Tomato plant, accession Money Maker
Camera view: vertical (180 deg); turntable rotation: 240 degrees
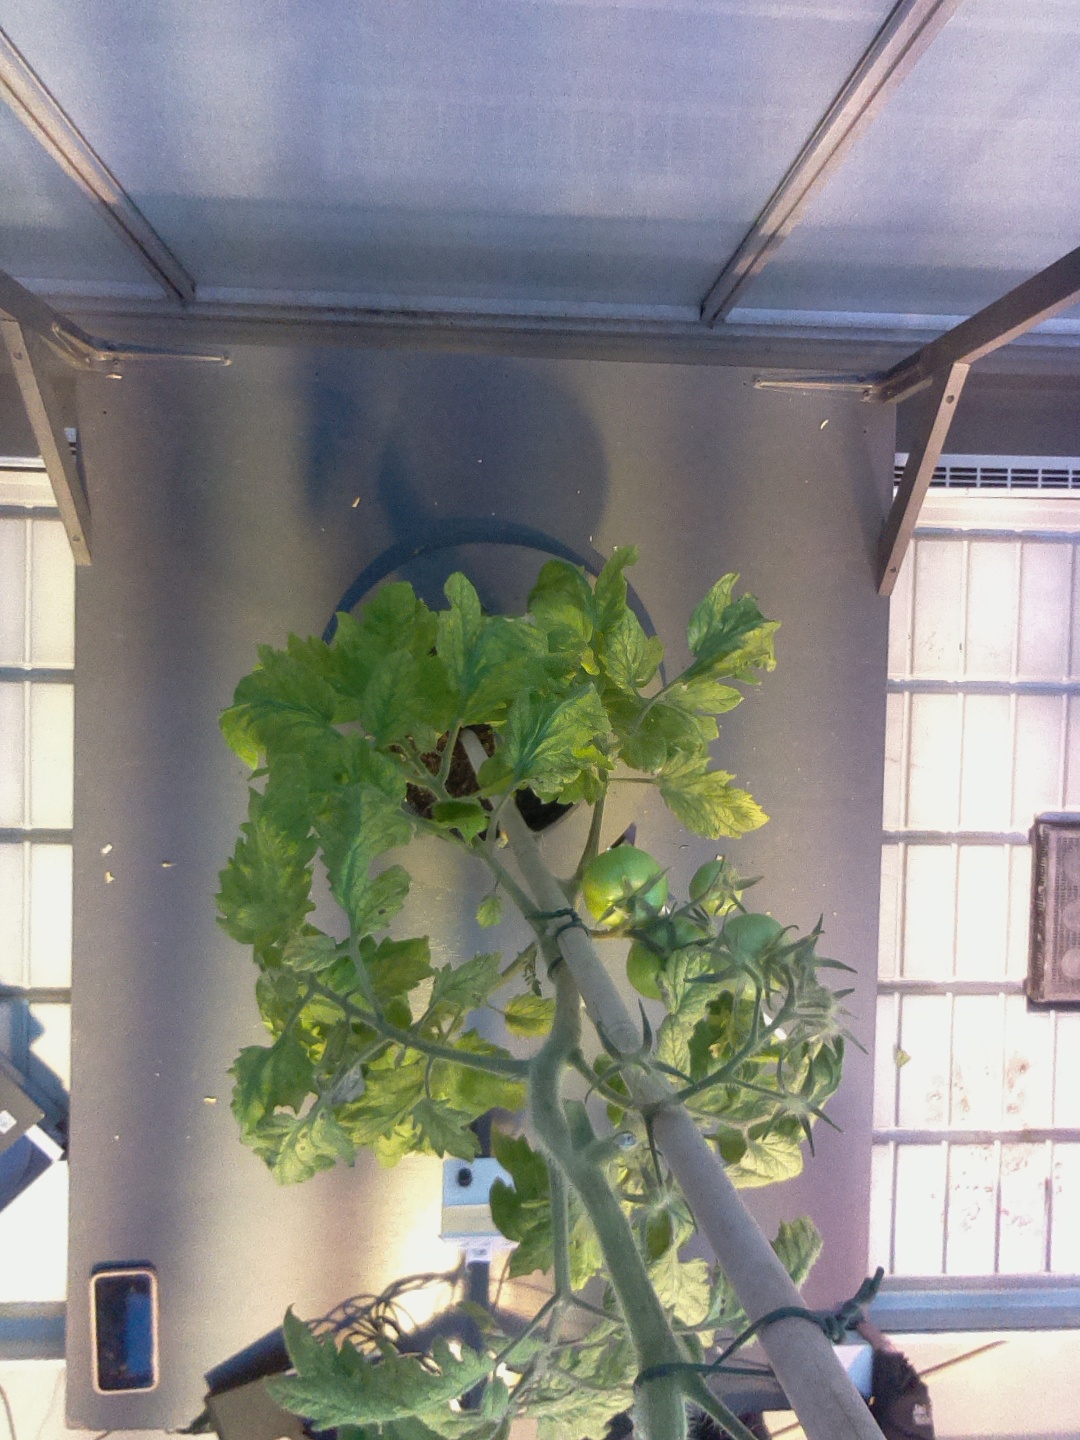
BBCH growth stage 78: 80% -90% of final fruit size